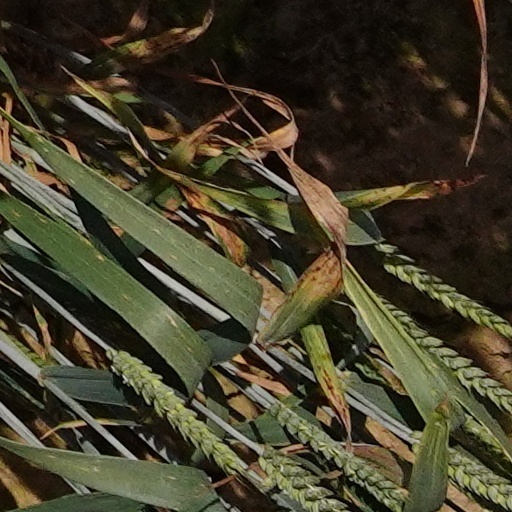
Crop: wheat